Mullakkal Temple

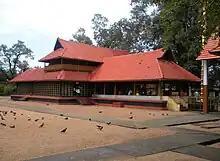
Mullakkal Temple Alappuzha

The Mullakkal Rajarajeswari Temple is a Hindu temple in Mullakkal, Alappuzha, Kerala, India.